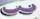
Number: 3